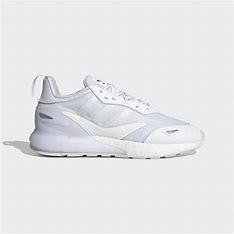
Brand: Adidas
Model: ZX 2K Boost 2